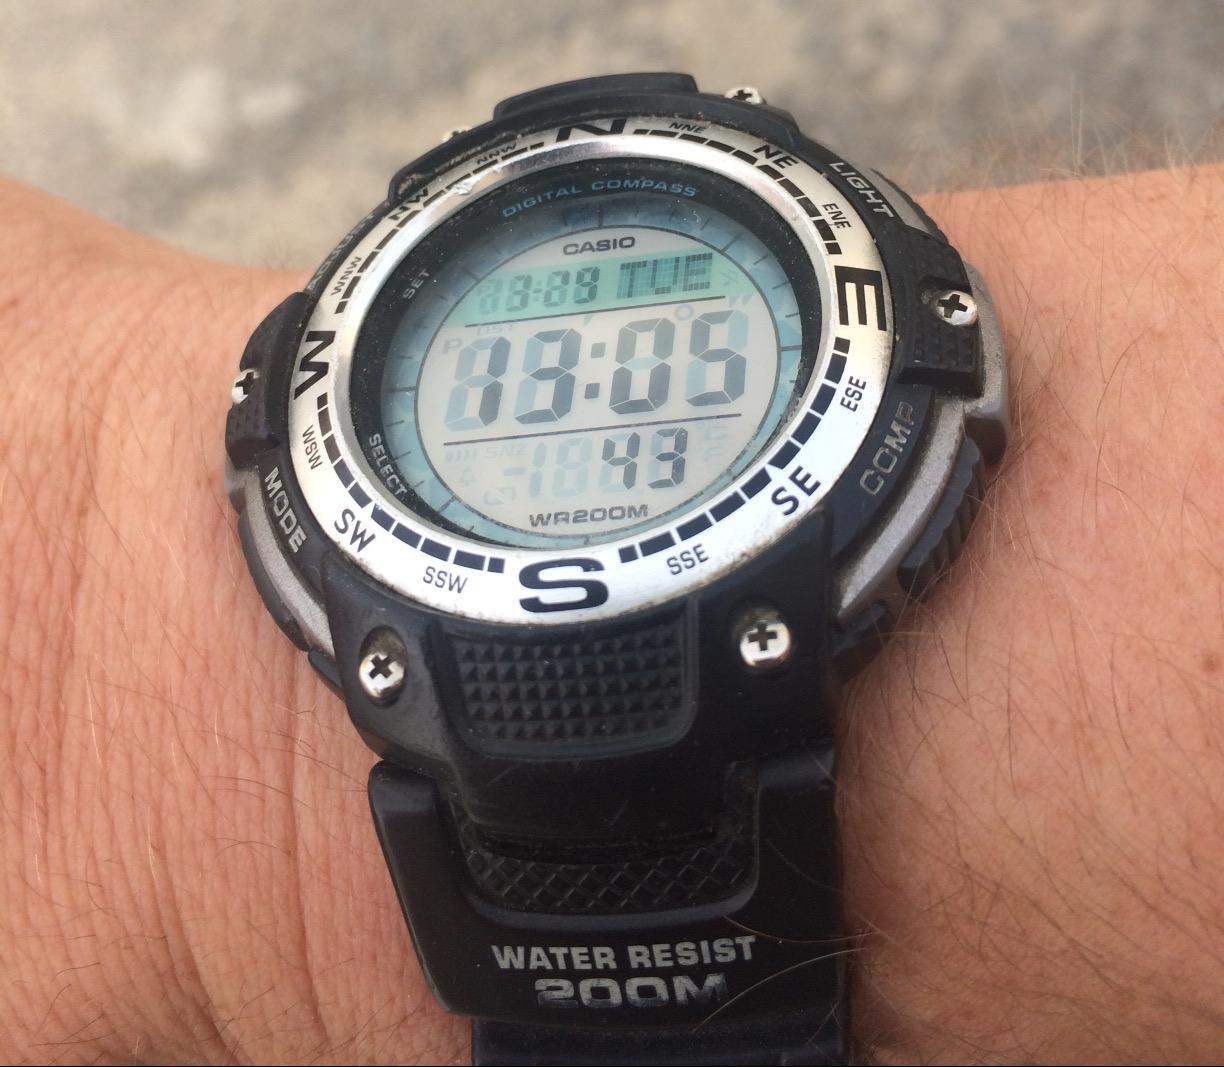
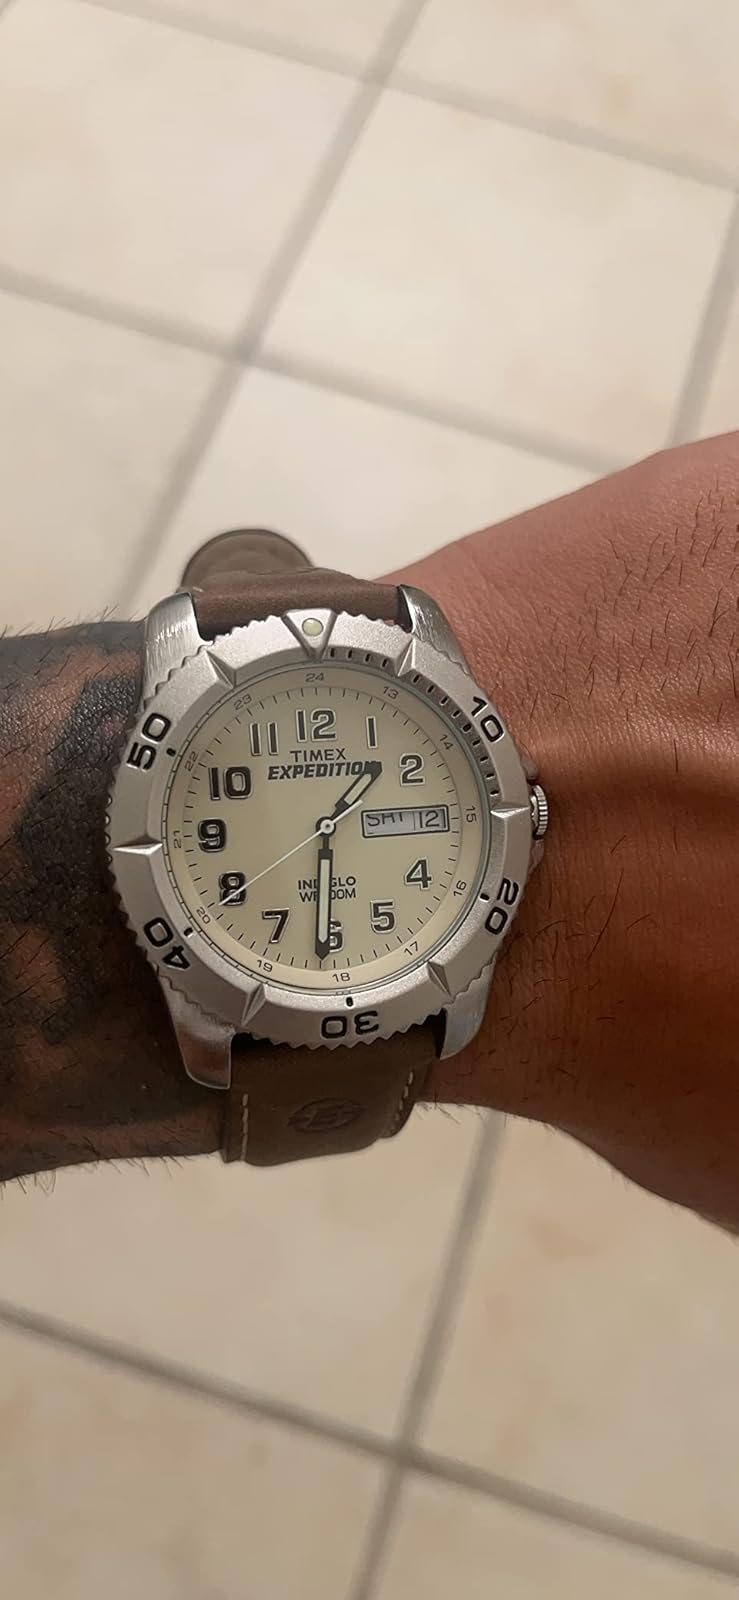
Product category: accessories_watch
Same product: no